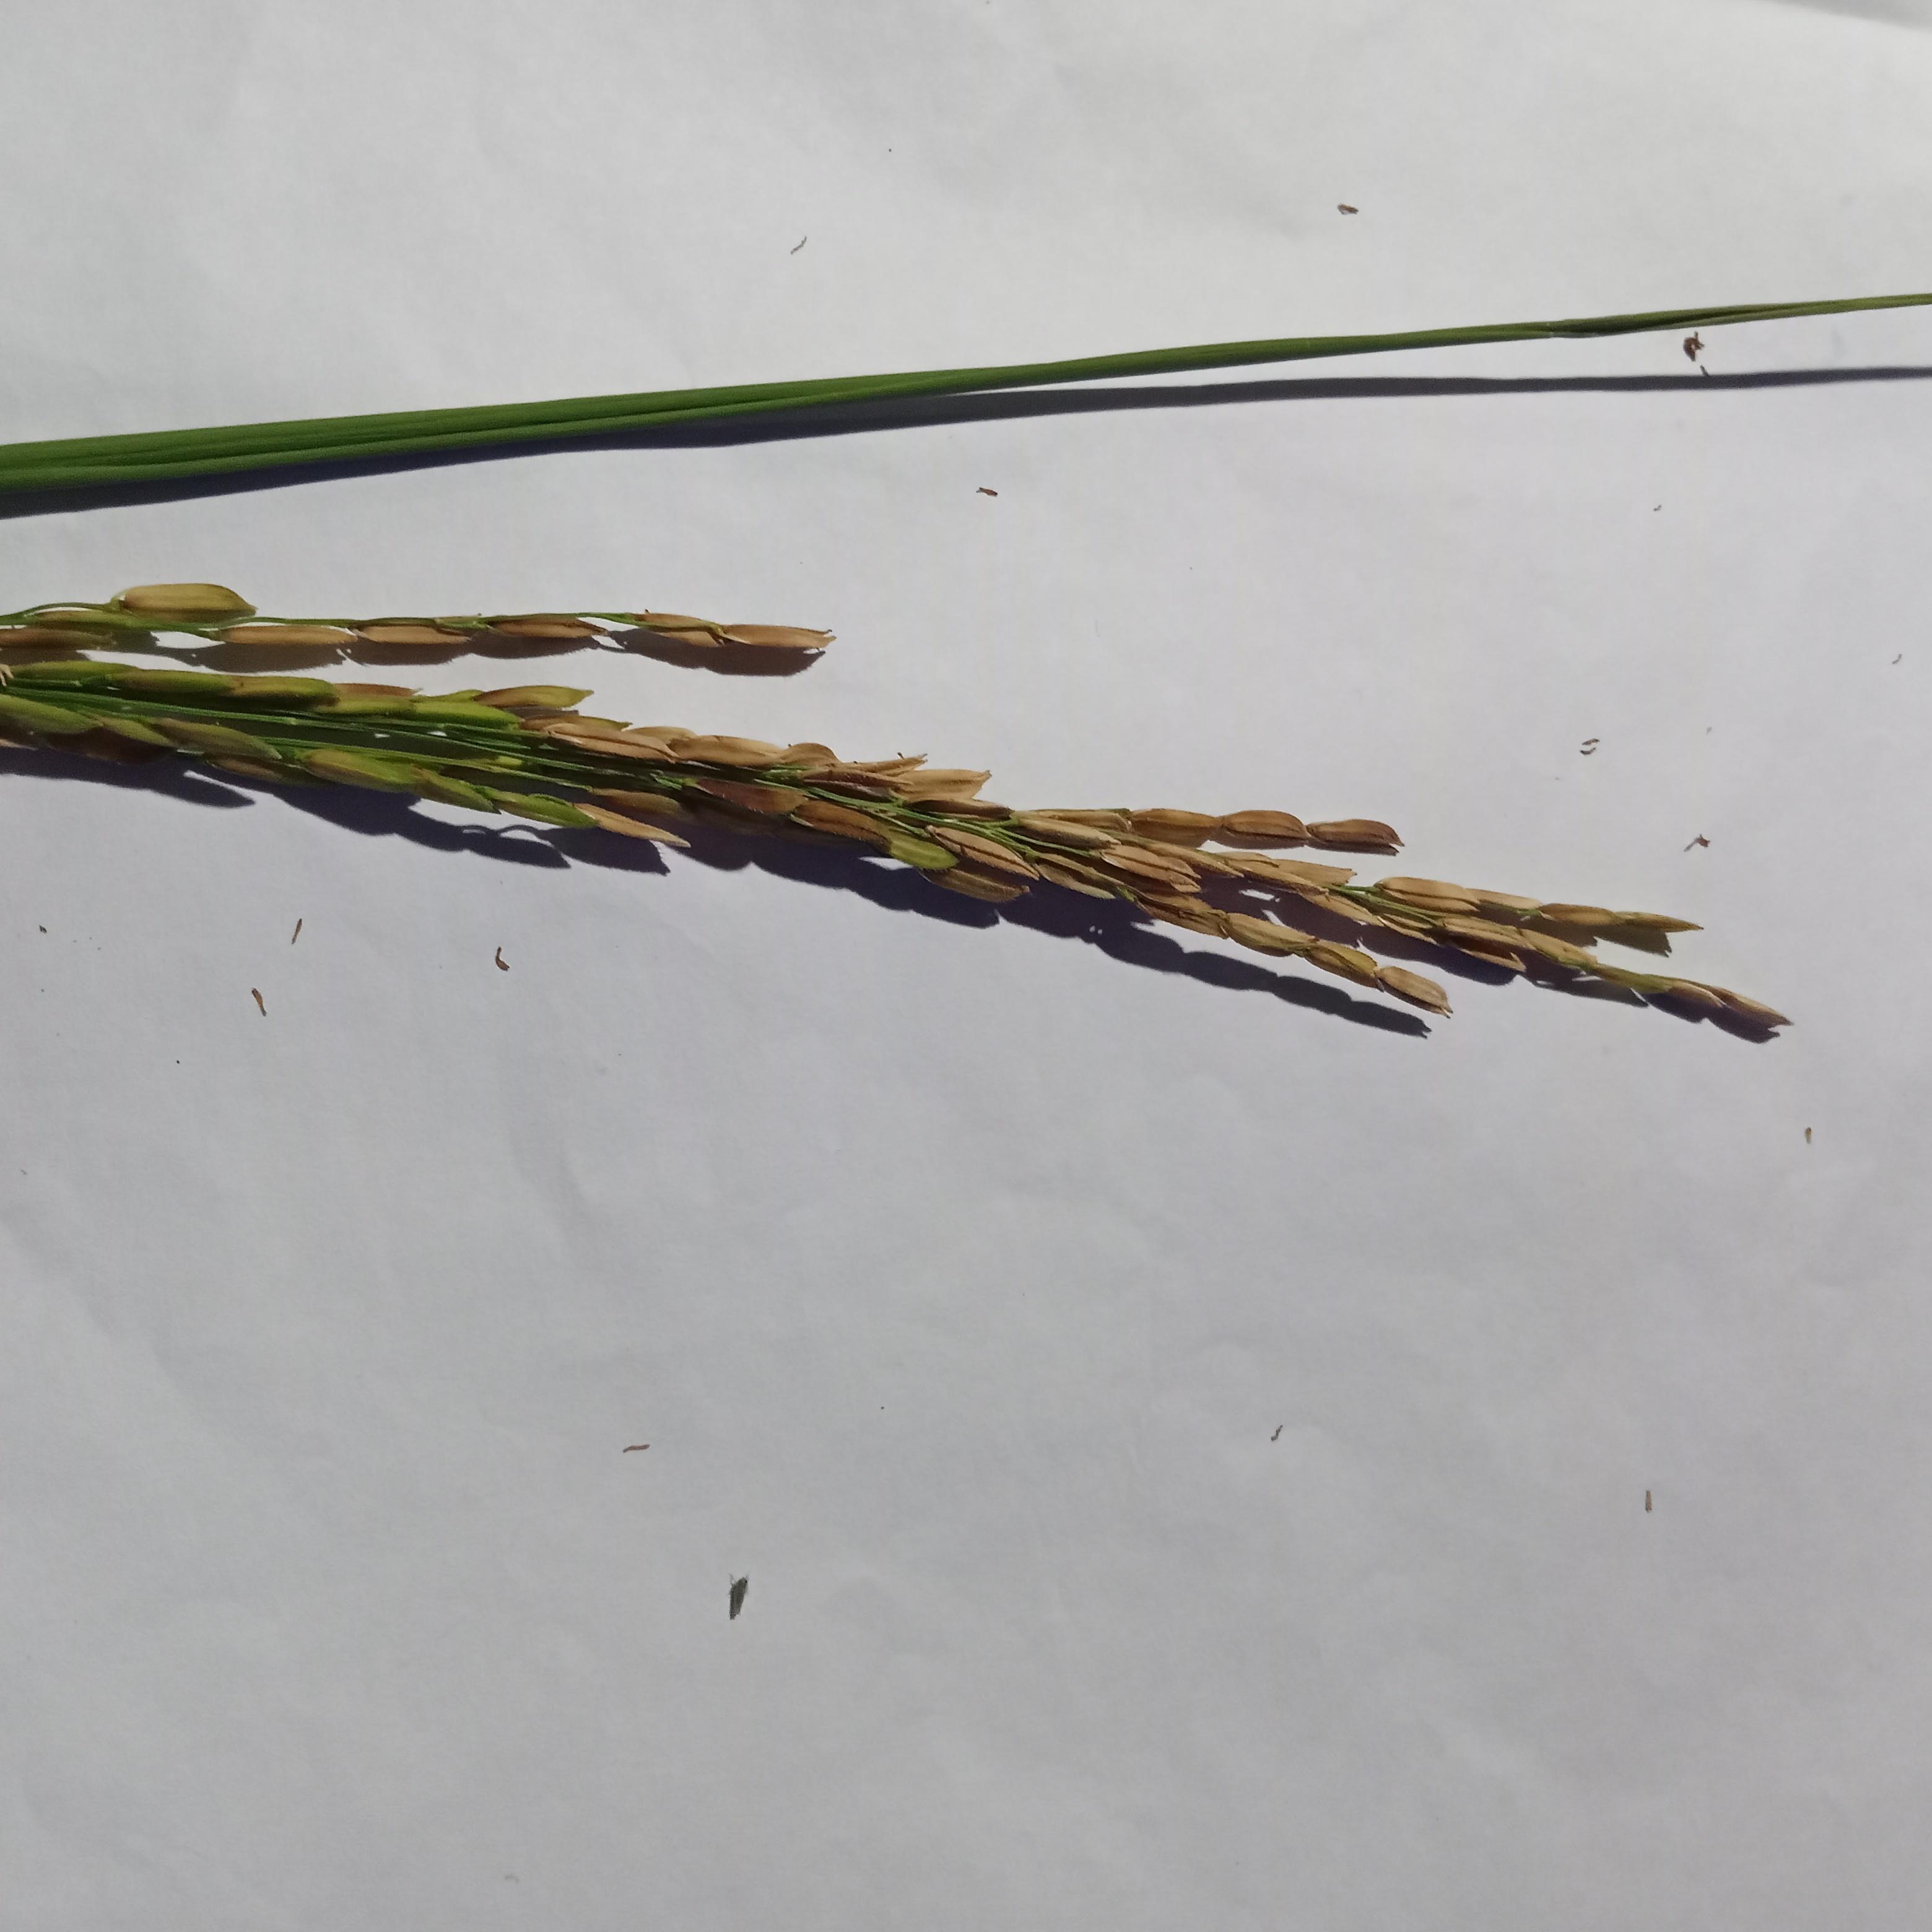
Label: Rice___Neck_Blast